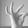
ASL letter: F